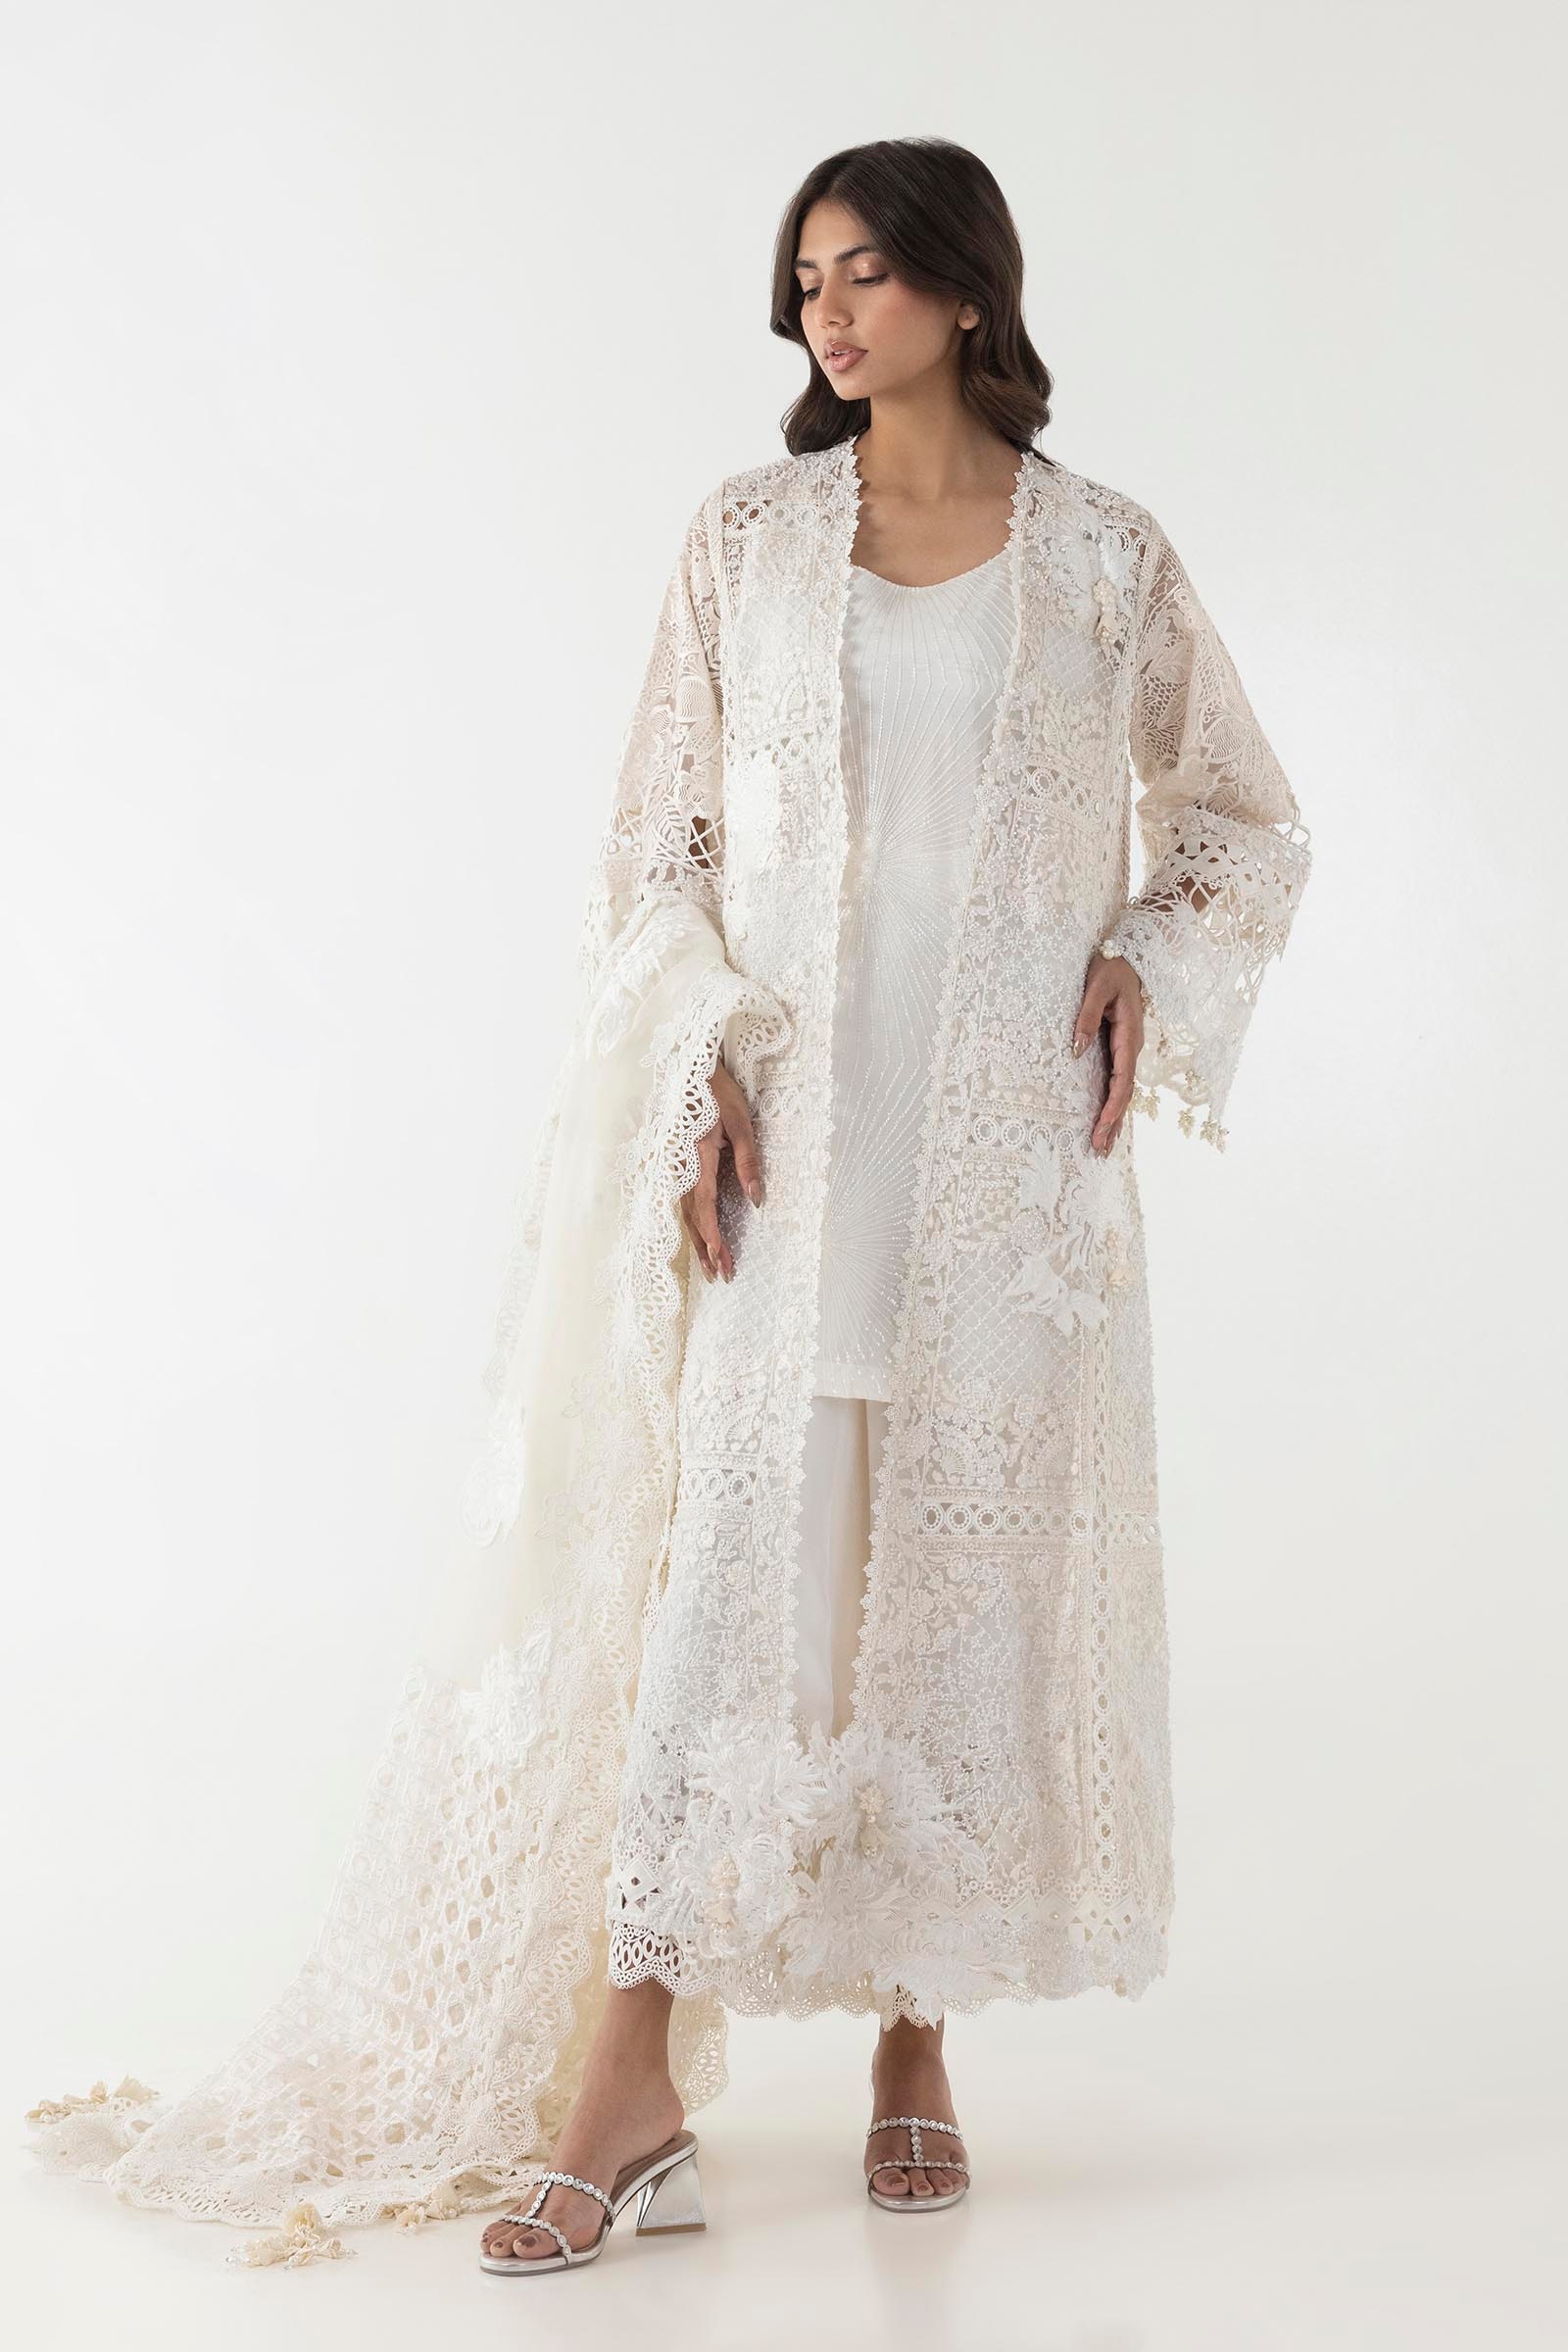
ivory embroidered lace kurta coat